Steam railcar

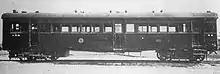
Mikawa Railway (Japan) steam railcar

The Great Indian Peninsula Railway bought one steam railcar in 1906 from Kerr, Stuart and Company. In 1906, the North Western State Railway purchased a steam motor coach from Vulcan Foundry and in 1907 the East Indian Railway bought five steam railcars from Nasmyth, Wilson and Company. In 1925, Sentinel and Metro-Cammell built five twin-car units for the Bengal Nagpur Railway.